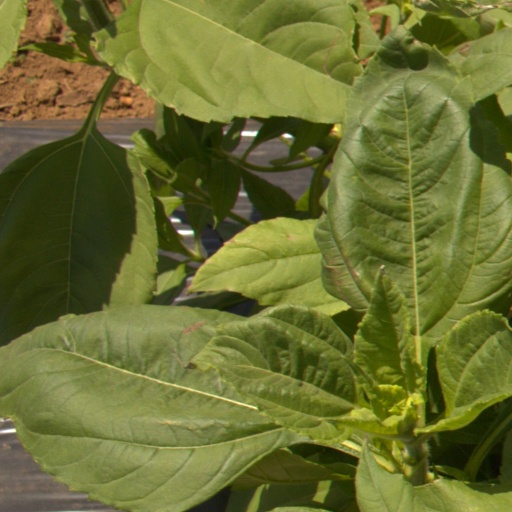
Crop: Jerusalem artichoke